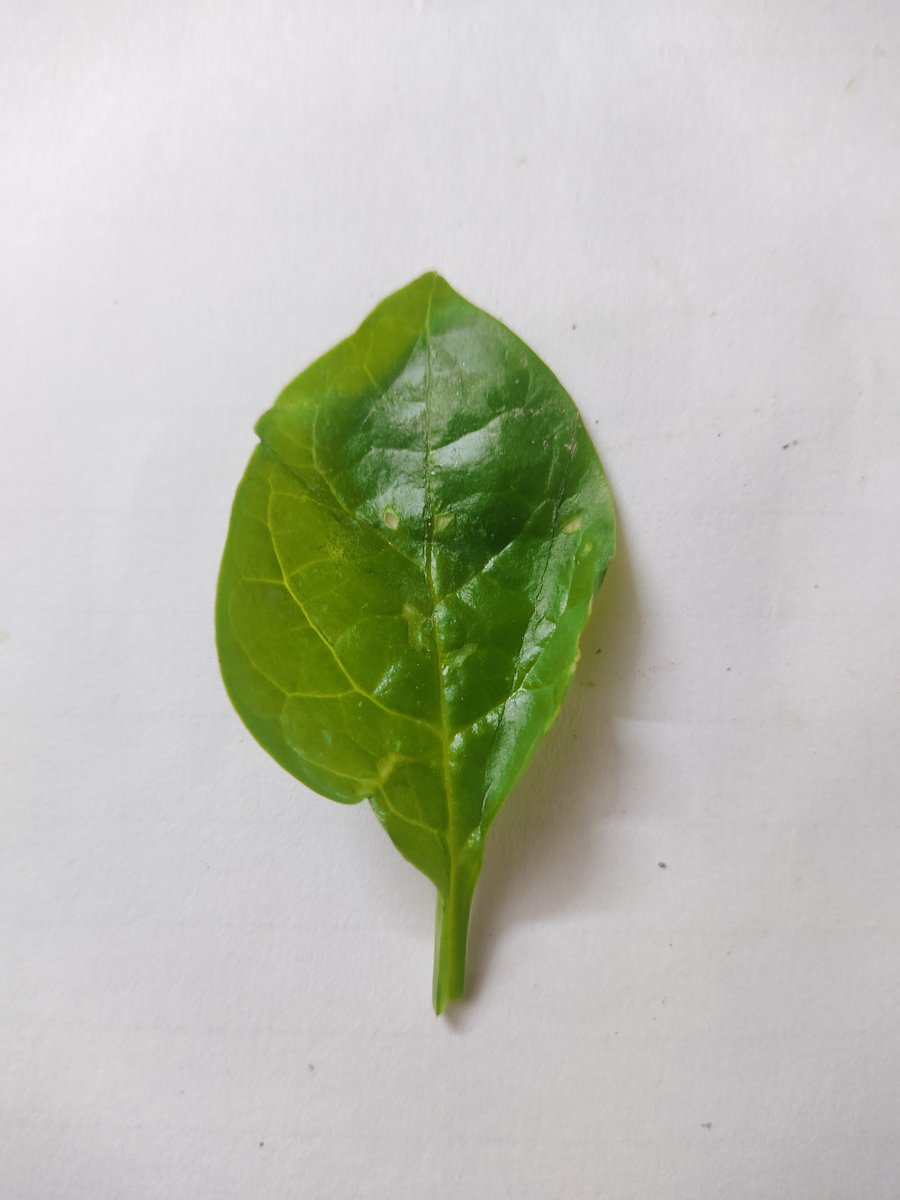
Label: Healthy-Leaf